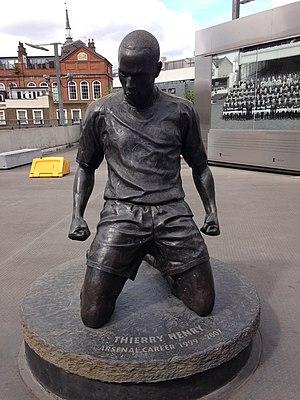
Statue Thierry Henry
Thierry Henry, né le 17 août 1977 aux Ulis, est un ancien footballeur international français qui a évolué au poste d'attaquant entre 1994 et 2014. Il est actuellement entraîneur de l'Impact de Montréal en Major League Soccer.
Arsenal Football Club est un club de football anglais fondé le 1ᵉʳ décembre 1886 à Londres. Son siège est situé dans le borough londonien d'Islington.
L'Emirates Stadium, référencé sous le nom d'Arsenal Stadium pour les compétitions de l'UEFA, est un stade de football situé dans le nord de Londres, à Highbury dans le borough londonien d'Islington. Arsenal Football Club, club de Premier League, y évolue depuis juillet 2006. Le stade a une capacité assise de 60 355 places, ce qui en fait le troisième plus grand stade de Premier league après Old Trafford et Tottenham Hotspur Stadium et le quatrième plus grand stade de Londres après Wembley, Twickenham et Tottenham Hotspur Stadium. Sa pelouse est réputée comme étant la meilleure du monde, avec un taux de couverture végétale de 98%. Le nom de projet était Ashburton Grove avant qu'un contrat ne soit signé entre le club et la compagnie aérienne Emirates en octobre 2004.